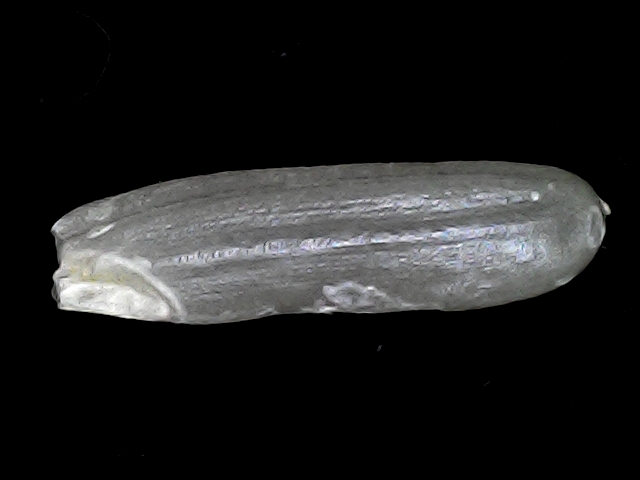
Rice variety: BRRI102